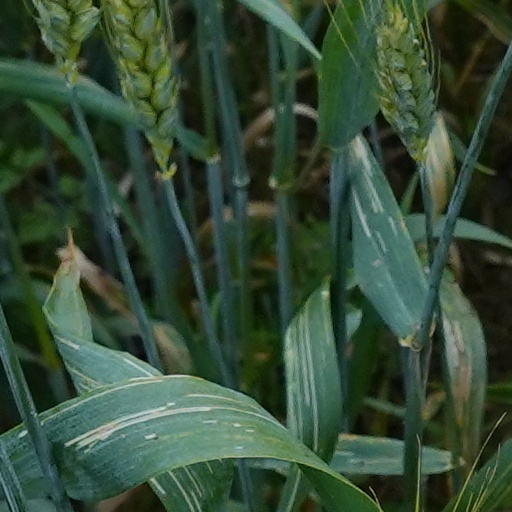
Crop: wheat